Therefore sign

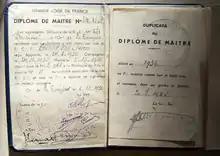
A diploma from the Masonic Grande Loge de France

In Freemasonry traditions, the symbol is used to indicate a Masonic abbreviation (rather than the period mark used conventionally with some abbreviations). For example, "R∴W∴ John Smith" is an abbreviation for "Right Worshipful John Smith" (the term Right Worshipful is an honorific and indicates that Smith is a Grand Lodge officer).